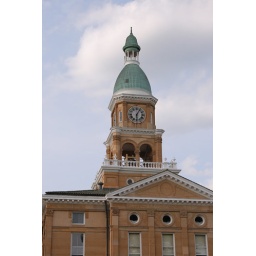
The clock tower and cupola of the Hillsdale County Courthouse in Hillsdale, MI.